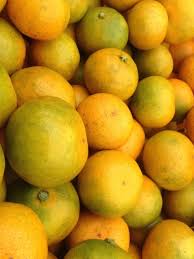
Waste category: biological